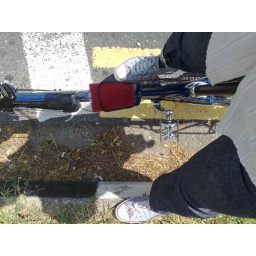
Bicycle Commuting: riding in street clothes